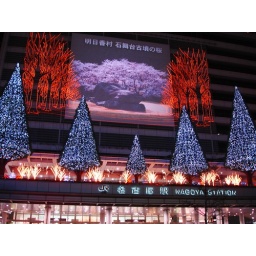
behind the lit trees there is a huge screen depicting scenes from around Japan